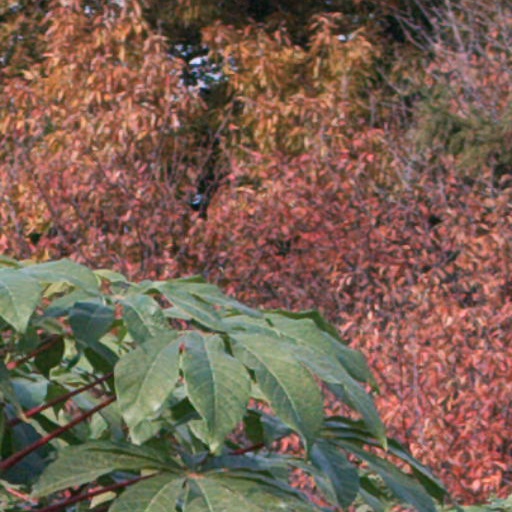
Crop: cassava